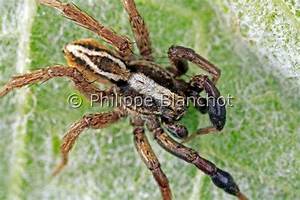
Label: ragno